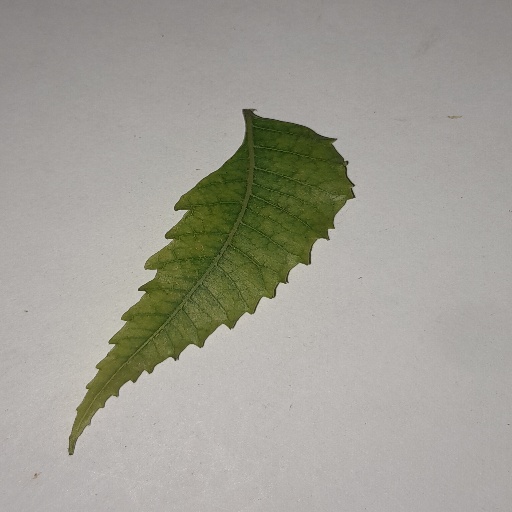
Species: Neem
Leaf condition: Yellow Leaf